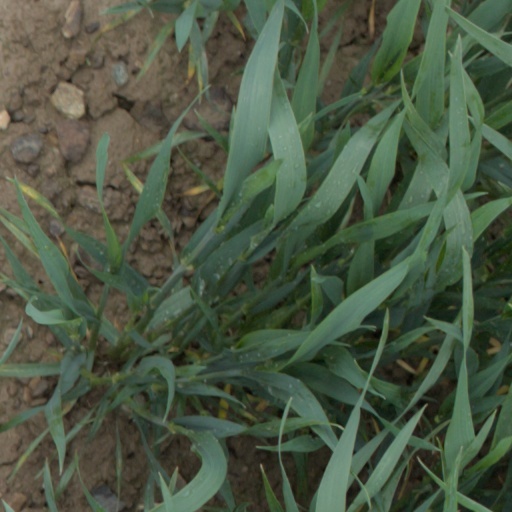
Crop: wheat